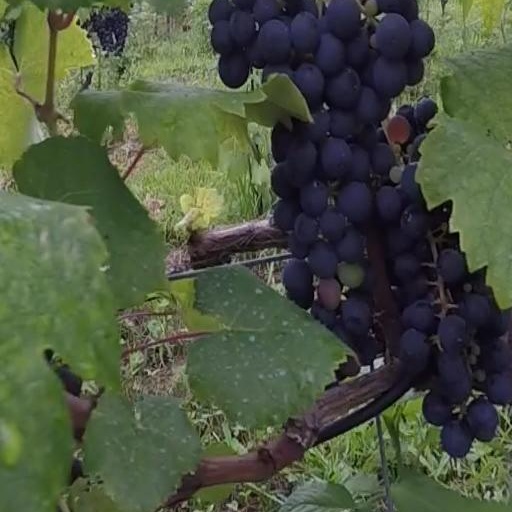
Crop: grape